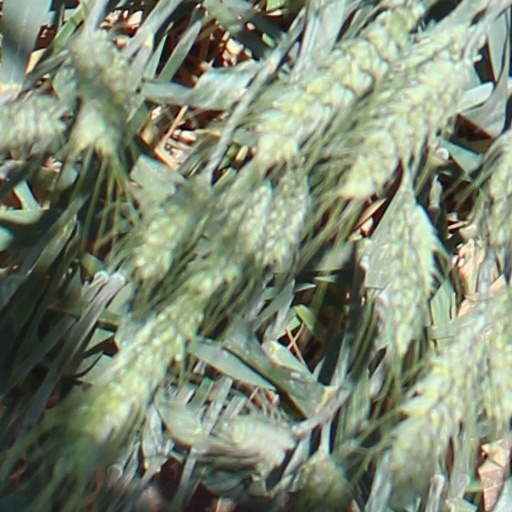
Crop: wheat